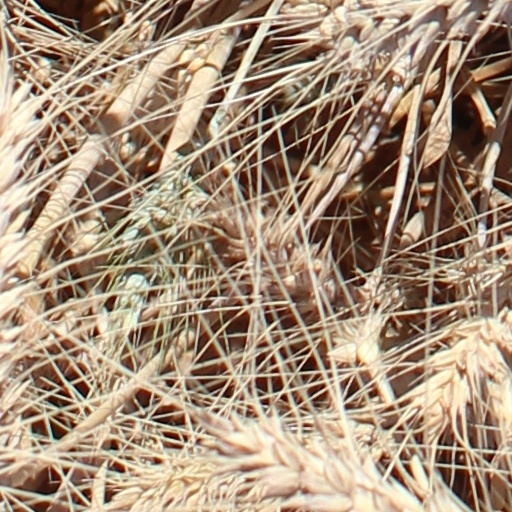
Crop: wheat